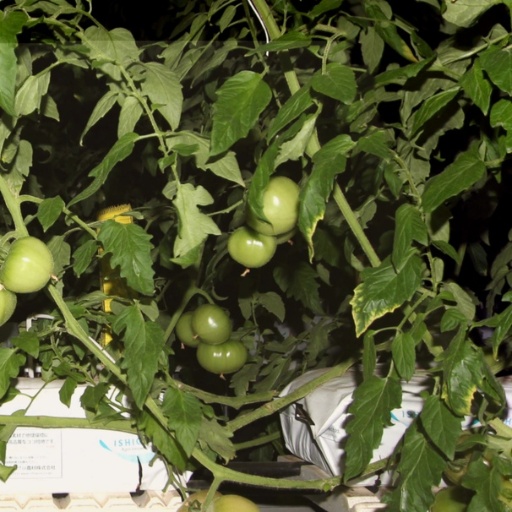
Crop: tomato